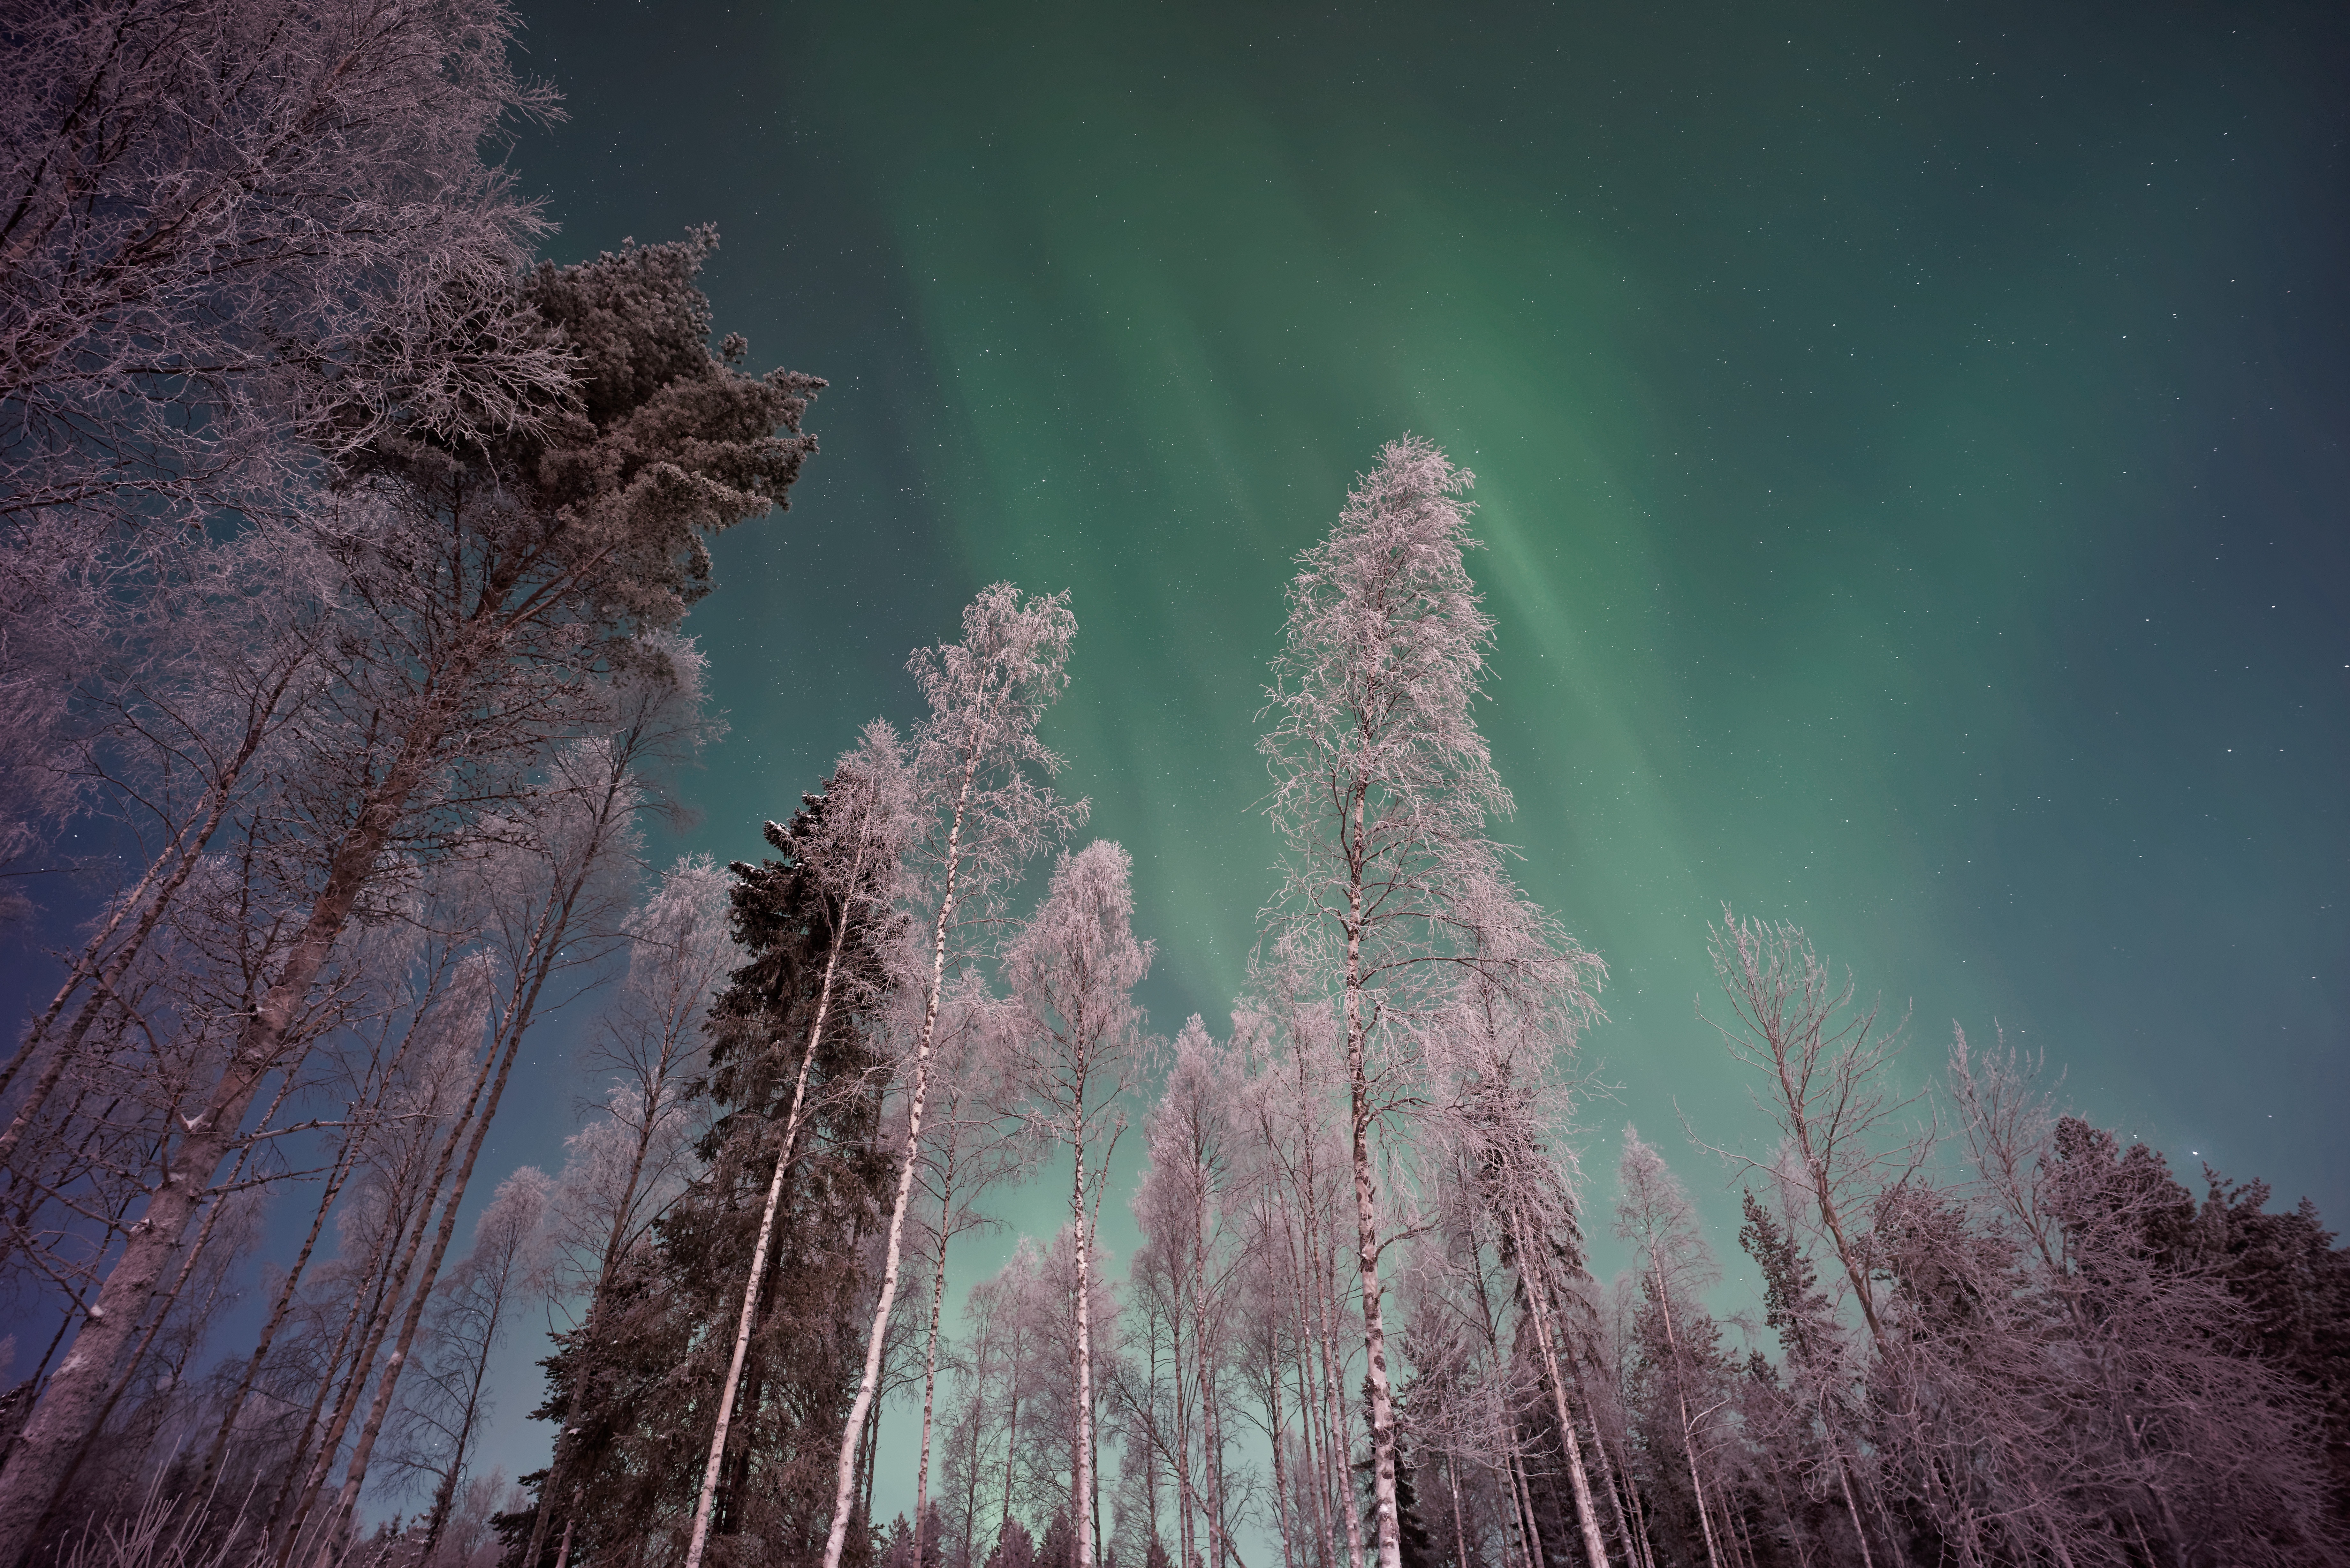
tree, nature, night, atmosphere, pine, fir, aurora, aurora boreali, atmospheric phenomenon, atmosphere of earth